Answer in natural language. How many TVStands are visible in the scene? Choose between the following options: 2, 0, 3, 4 or 1
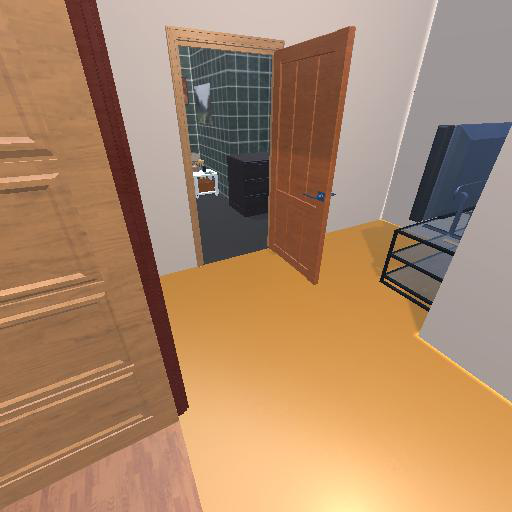
<answer>1</answer>